Hüsnü Savman

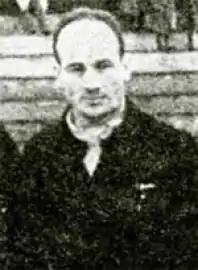

Hüsnü Savman (18 August 1908 – 8 August 1948) was a Turkish footballer. He competed in the men's tournament at the 1936 Summer Olympics.